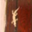
Label: lizard